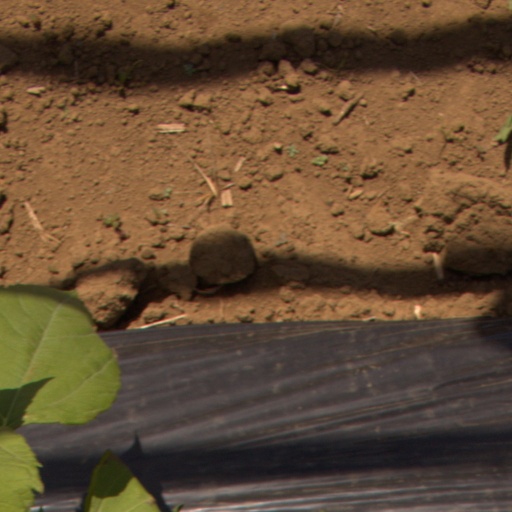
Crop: Jerusalem artichoke